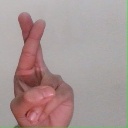
अक्षर: र